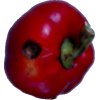
Label: red_pepper